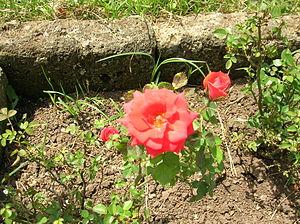
La société Poulsen Roser ApS est une maison de négoce familiale spécialisée dans l'horticulture au Danemark. Elle a été fondée en 1878 par un pionnier de la culture des roses, Dorus Theus Poulsen, dont les descendants y travaillent toujours aujourd'hui. Elle se dédie particulièrement à la création d'hybrides de rosiers floribunda. Elle commercialise aussi des variétés d'autres fleurs, comme les clématites.